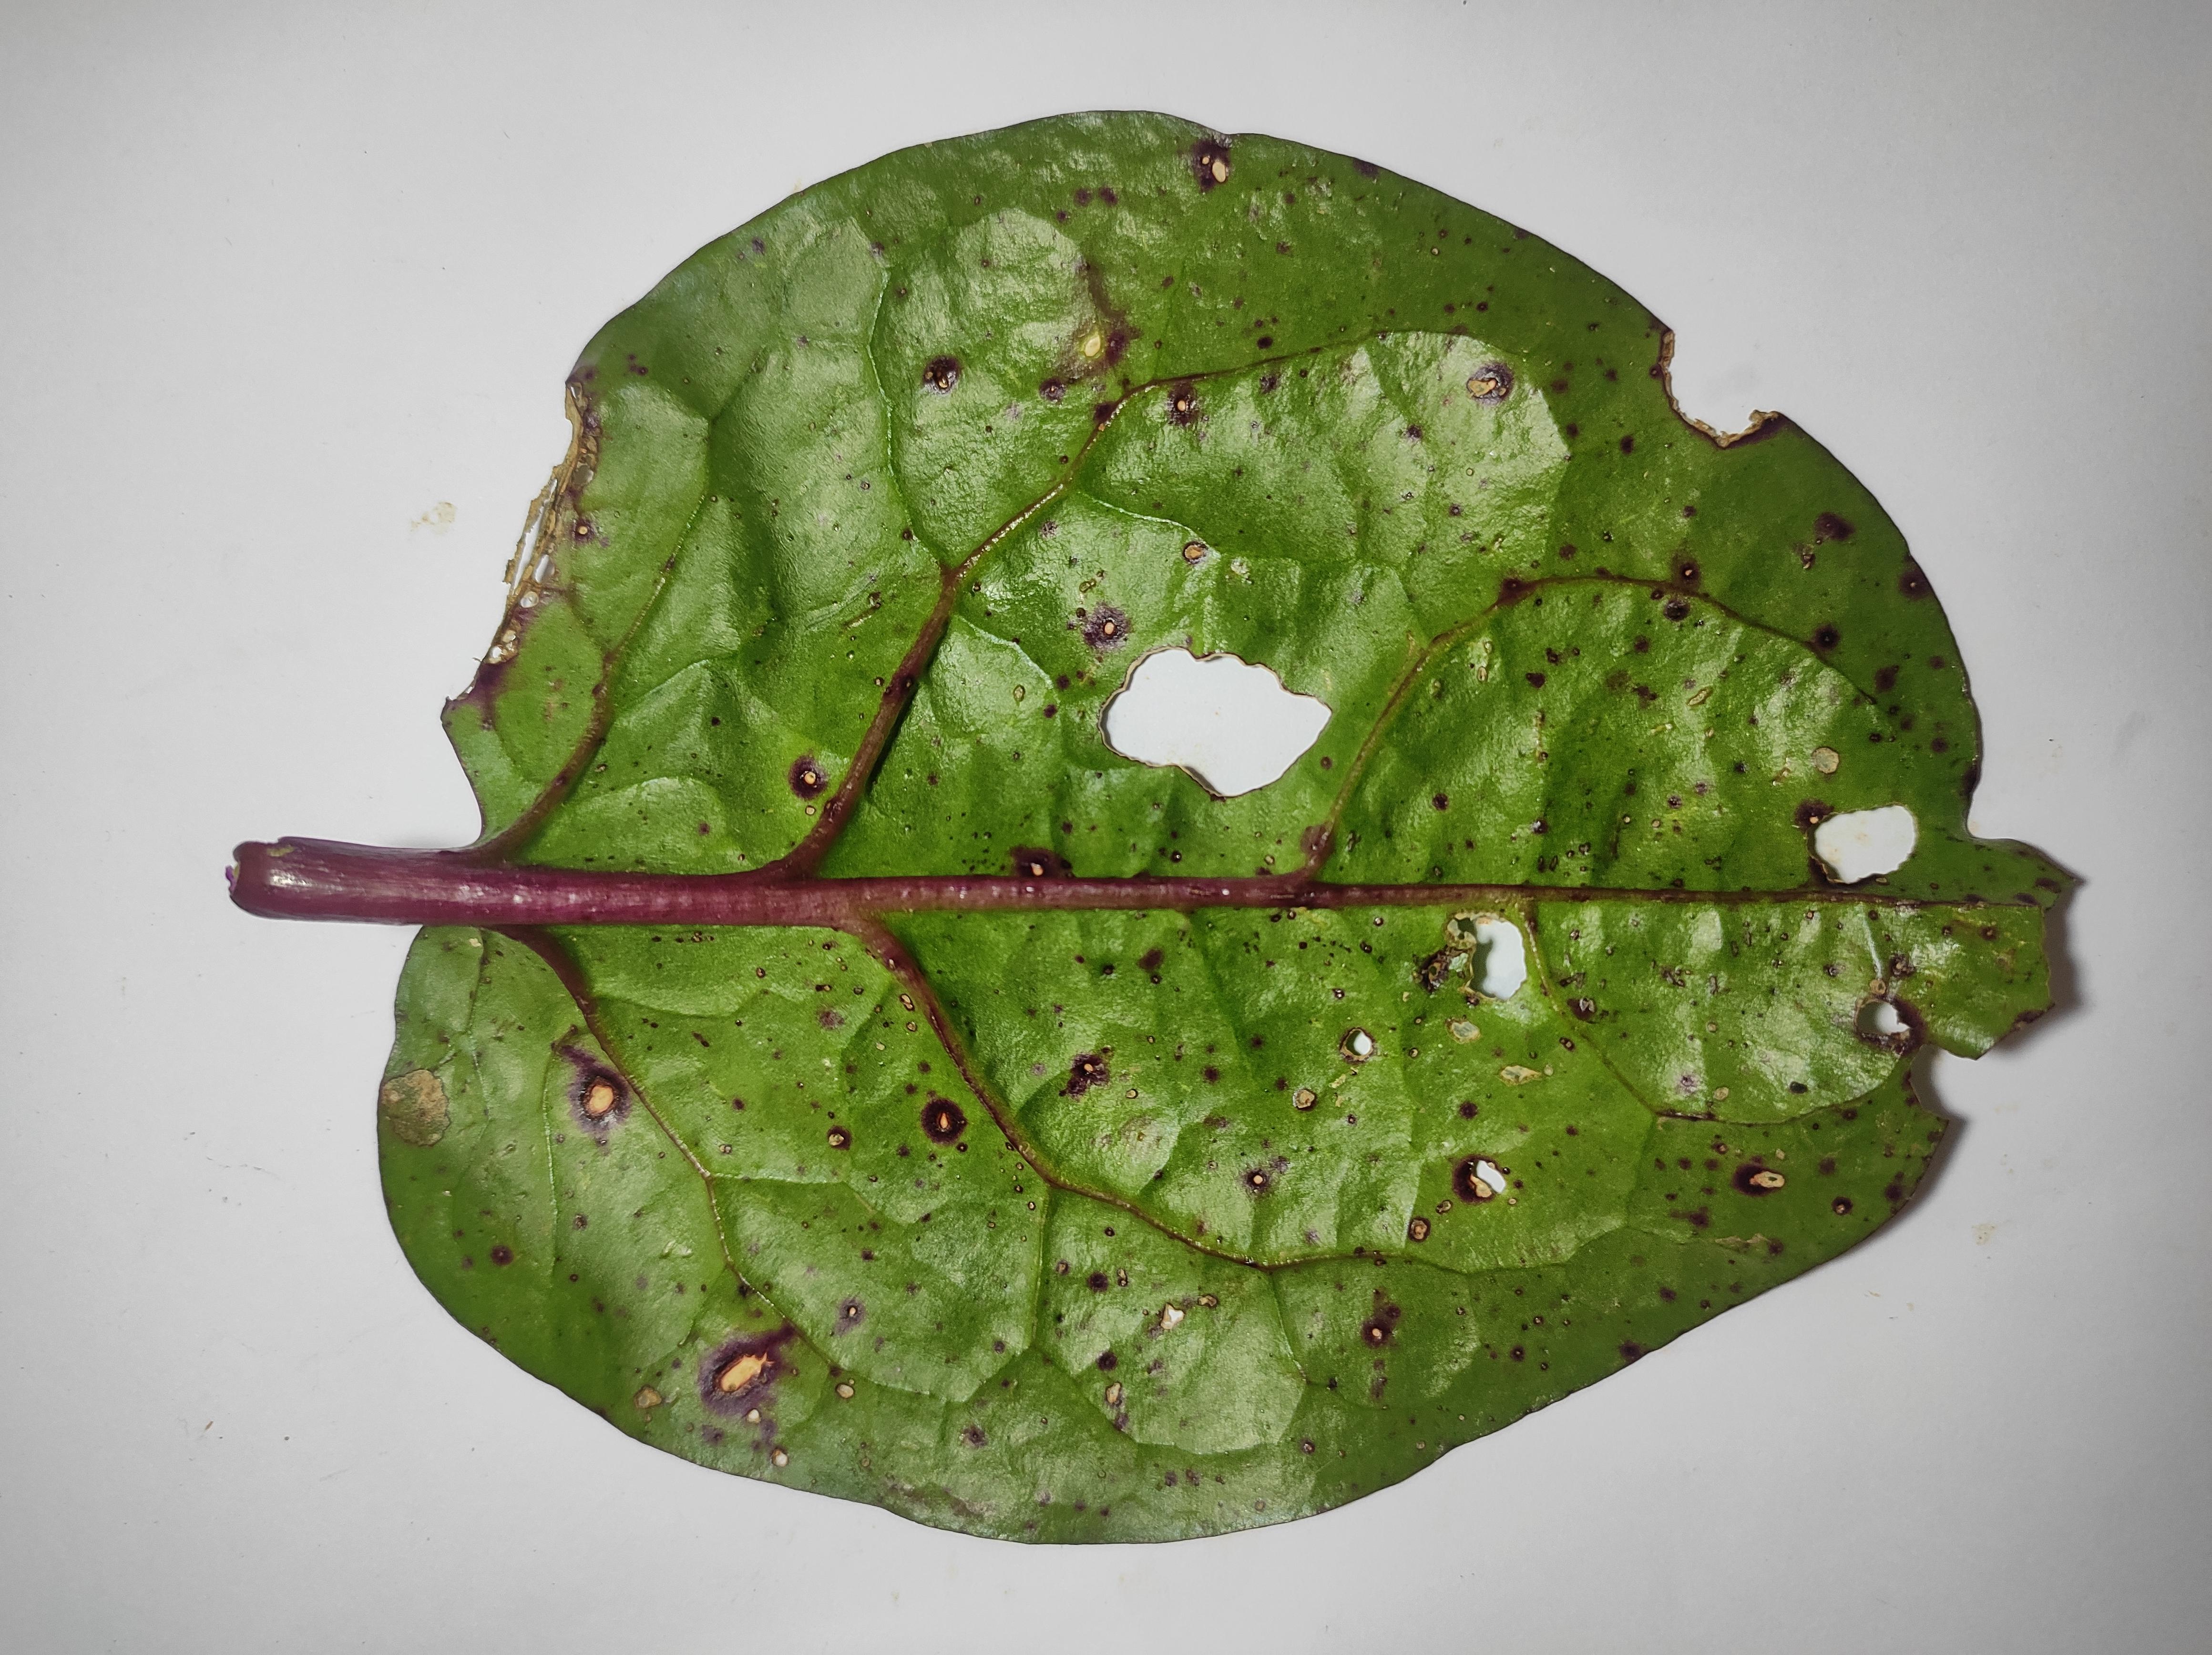
Label: straw_mite